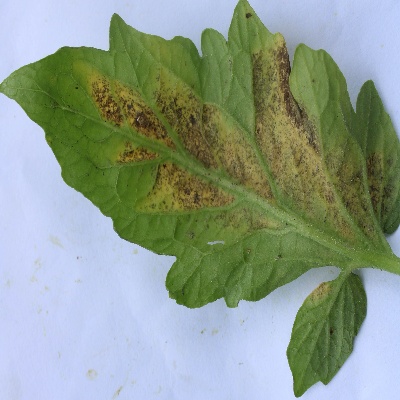
Crop: Tomato
Condition: verticulium wilt